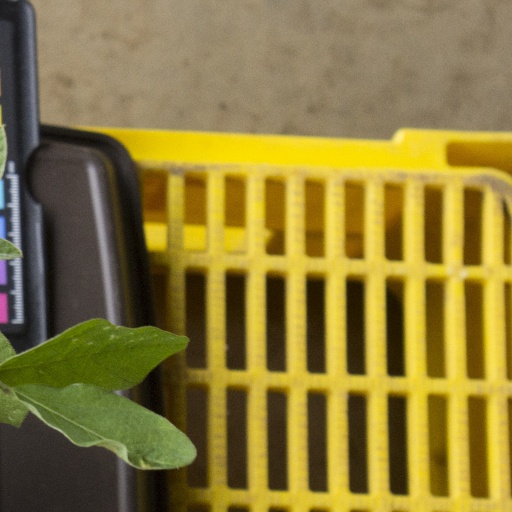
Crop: soybean